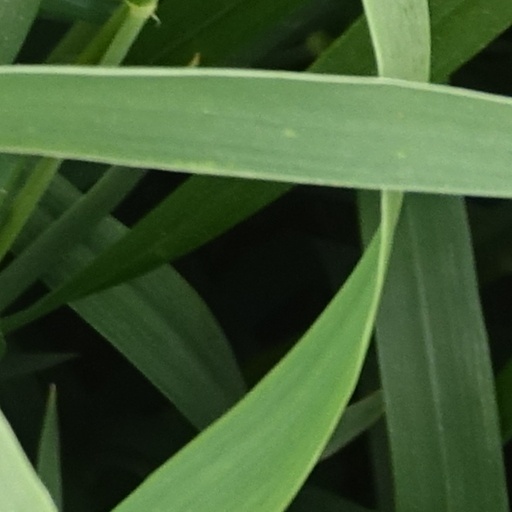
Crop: wheat